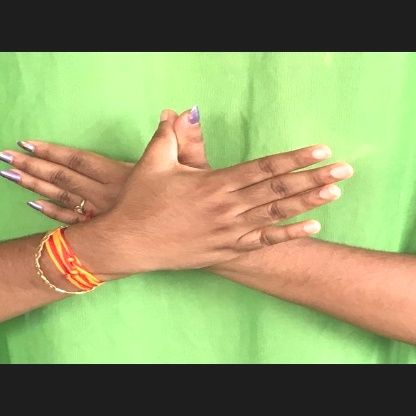
Mudra: Garuda